Barbados Cricket Buckle

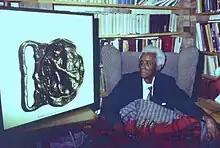
The eminent writer C.L.R. James viewing an enlargement of the Barbados Cricket Buckle at his home in Brixton, London. 1988

The Barbados Cricket Buckle is a repoussé engraving on a belt buckle of a slave playing cricket in Barbados circa 1780–1810.